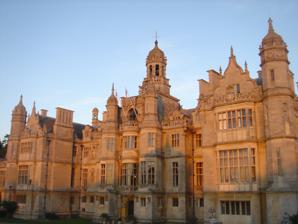
Building: RAF Harlaxton
Country: United Kingdom
Year built: 1916
Former Royal Air Force base in Lincolnshire, England RAF Harlaxton Harlaxton , Lincolnshire in England Harlaxton Manor was requisitioned by the RAF during the Second World War as the station's officers' mess. RAF Harlaxton Shown within Lincolnshire Show map of Lincolnshire RAF Harlaxton RAF Harlaxton (the United Kingdom) Show map of the United Kingdom Coordinates 52°52′46″N 000°39′33″W / 52.87944°N 0.65917°W / 52.87944; -0.65917 Type Royal Air Force satellite station Site information Owner Air Ministry Operator Royal Flying Corps Royal Air Force Controlled by RAF Flying Training Command Site history Built 1916 ( 1916 ) In use 1916 - 1919 1942 - 1957 ( 1957 ) Battles/wars European theatre of World War II Airfield information Elevation 61 metres (200 ft) AMSL Runways Direction Length and surface NNW/SSE 1,189 metres (3,901 ft) Grass WSW/ENE 1,189 metres (3,901 ft) Grass SW/NE 1,189 metres (3,901 ft) Grass Operated as a satellite unit of RAF Spitalgate and later RAF Cranwell . Decommissioned and closed in 1957 Flying training establishment and later a relief landing ground for RAF Grantham (RAF Spitalgate) Royal Air Force Harlaxton or more simply RAF Harlaxton is a former Royal Air Force satellite station near the village of Harlaxton , 3 mi (4.8 km) south west of Grantham , Lincolnshire , England.  The airfield was located in a triangle of flat fields midway between Harlaxton Manor (now the University of Evansville 's British campus) and the nearby village of Stroxton . Originally constructed as a Royal Flying Corps aerodrome in November 1916 it closed between the wars, reopening in 1942 as a Royal Air Force flying training establishment until its final closure in 1957. During the Second World War Harlaxton Manor was requisitioned by the Royal Air Force as the station's officers' mess and later to temporarily house the headquarters of the 1st Airborne Division . History The airfield opened in November 1916 as a Royal Flying Corps training aerodrome with three grassed runways laid out in an equilateral triangle, unusually oriented to the north. The aerodrome remained busy throughout the First World War as a flying training establishment with a large number of aircraft present, flying mostly a motley assortment of de Havilland DH marques and Sopwith Camels . de Havilland DH-9 bomber The Royal Flying Corps' No.98 Squadron formed at Harlaxton from elements drawn from the training squadrons.  After training at the station and Old Sarum Airfield the squadron was deployed to France in a day-bombing role flying DH.9s . "Map of Air Routes and Landing Places in Great Britain, as temporarily arranged by the Air Ministry for civilian flying", published in 1919, showing Harlaxton as a "military and civil station", and as a stop on the route between Hounslow , near London, and the north. From 1919, civilian services operated. The station was mothballed and placed on a care and maintenance basis between the wars. Surveyed in 1937 as a possible fighter airfield for the defence of Nottingham, Leicester and Birmingham it was decided that the terrain was unsuitable for tarmac runways. Instead the grass runways were retained and a major building expansion programme was undertaken.  In 1942 RAF Harlaxton reopened as a satellite field and relief landing ground for the flying training squadron posted to RAF Spitalgate , Grantham under the command of No. 21 (Training) Group RAF . Harlaxton Manor was requisitioned by the War Department and utilised as the station's officers' mess. In the period ahead of the D-day invasion the manor also housed the Headquarters of the Army's 1st Airborne Division during their detailed preparations. As the war came to a close the station continued in a satellite and occasional relief landing ground role but now for the flying training facility at RAF Cranwell .  When flying training at Cranwell switched to jet aircraft in the mid-1950s Harlaxton's grass runways were no longer suitable and the RAF station finally closed in 1957. A Royal Observer Corps aircraft spotting post was located on the north-east perimeter of the airfield during the Second World War and would have been responsible for initiating air raid warnings to the Grantham area during hostilities.  An underground nuclear bunker was built on the same site in the 1960s and was used throughout the Cold War . The underground post was only abandoned in 1991 when the ROC was stood down and now stands derelict after a fire was started by vandals. Harlaxton incidents On 29 January 1945 a United States Army Air Forces (USAAF) Douglas C-47 Skytrain transport aircraft attempted an emergency landing at Harlaxton and suffered major airframe damage during the incident.  The accident investigators found that the aircraft was damaged beyond repair and it was written off.  The crew suffered only minor injuries and there were no fatalities. UK bomb disposal teams were having continuing problems dealing with German 2 kilogram butterfly bombs as no examples had been safely dismantled to learn the process.  Whilst dealing with eight that had fallen on RAF Harlaxton and failed to explode, Flight Sergeant Hanford of RAF Bomb Disposal from nearby RAF Digby noticed that the arming rods had not fully withdrawn.  He screwed them back by hand into the fuzes enabling the bomb disposal scientists to dismantle them and use them for instructional purposes.  Hanford was later awarded the British Empire Medal for this feat of extreme bravery. List of units posted to RAF Harlaxton Date of arrival Unit Notes November 1916 Opened as Royal Flying Corps Aerodrome Harlaxton 13 November 1916 No. 44 Reserve Squadron RFC Renamed No. 44 Training Squadron RFC in May 1917 30 January 1917 No. 68 (Australian) Squadron RFC Remnants of No.2 Squadron RFC arrived by boat from Kantara Egypt.  Recruiting a group of Australian pilots already in the UK the new squadron formed and trained at Harlaxton.  Equipped with DH5s it deployed to France in September 1917, specialising in ground attack owing to the shortcomings of its equipment. May 1917 No. 44 Training Squadron RFC Renamed No. 26 Training Squadron RFC on 22 September 1917 22 August 1917 No. 3 Training Squadron RFC Disbanded 15 August 1918 30 August 1917 No. 98 Squadron RFC This bomber squadron was formed at Harlaxton, from a nucleus flight from No. 44 Training Squadron and in the following spring crossed to France as a day-bombing unit equipped with DH9s. 22 September 1917 No. 26 Training Squadron RFC Disbanded November 1918 November 1917 No. 20 Training Squadron RFC Reformed on 15 August 1918 as part of No. 40 Training Depot Station RAF 6 December 1917 No. 53 Training Squadron RFC Reformed on 15 August 1918 as part of No. 40 Training Depot Station RAF 12 December 1917 No. 64 Training Squadron RFC Reformed on 15 August 1918 as part of No. 40 Training Depot Station RAF 1 April 1918 RFC Harlaxton is renamed RAF Harlaxton 15 August 1918 No. 40 Training Depot Station RAF Disbanded 8 May 1919 June 1919 RAF Harlaxton is mothballed and placed on a care and maintenance basis 24 February 1944 RAF Harlaxton reopens as a relief landing ground for No. 12 Flying Training School RAF posted to RAF Spitalgate November 1944 No.12 FTS renames as No. 12 (Pilots) Advanced Flying Unit RAF . Disbanded February 1945. February 1945 No. 17 Service Flying Training School RAF Based at RAF Cranwell, using RAF Harlaxton as a relief landing ground. 1957 RAF Harlaxton disestablished and closed down The airfield today Little sign of the airfield remains today, and its runways have been returned to agriculture. The M&E [ clarification needed ] building in the farmyard stands derelict. There are, however, the remains of a standard "Allen-Williams Turret" rotatable anti-aircraft defence installation. Unlike many former Lincolnshire airfields, no permanent memorial plaque exists. The site is now owned by a company who have restored the air raid shelters and main building and erection of a memorial is planned. See also List of former Royal Air Force stations RAF Spitalgate References Citations